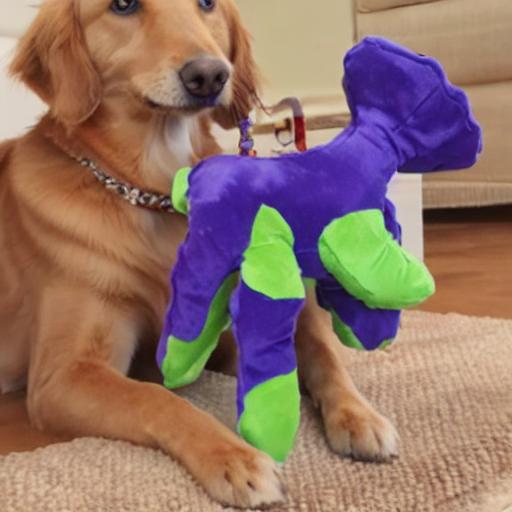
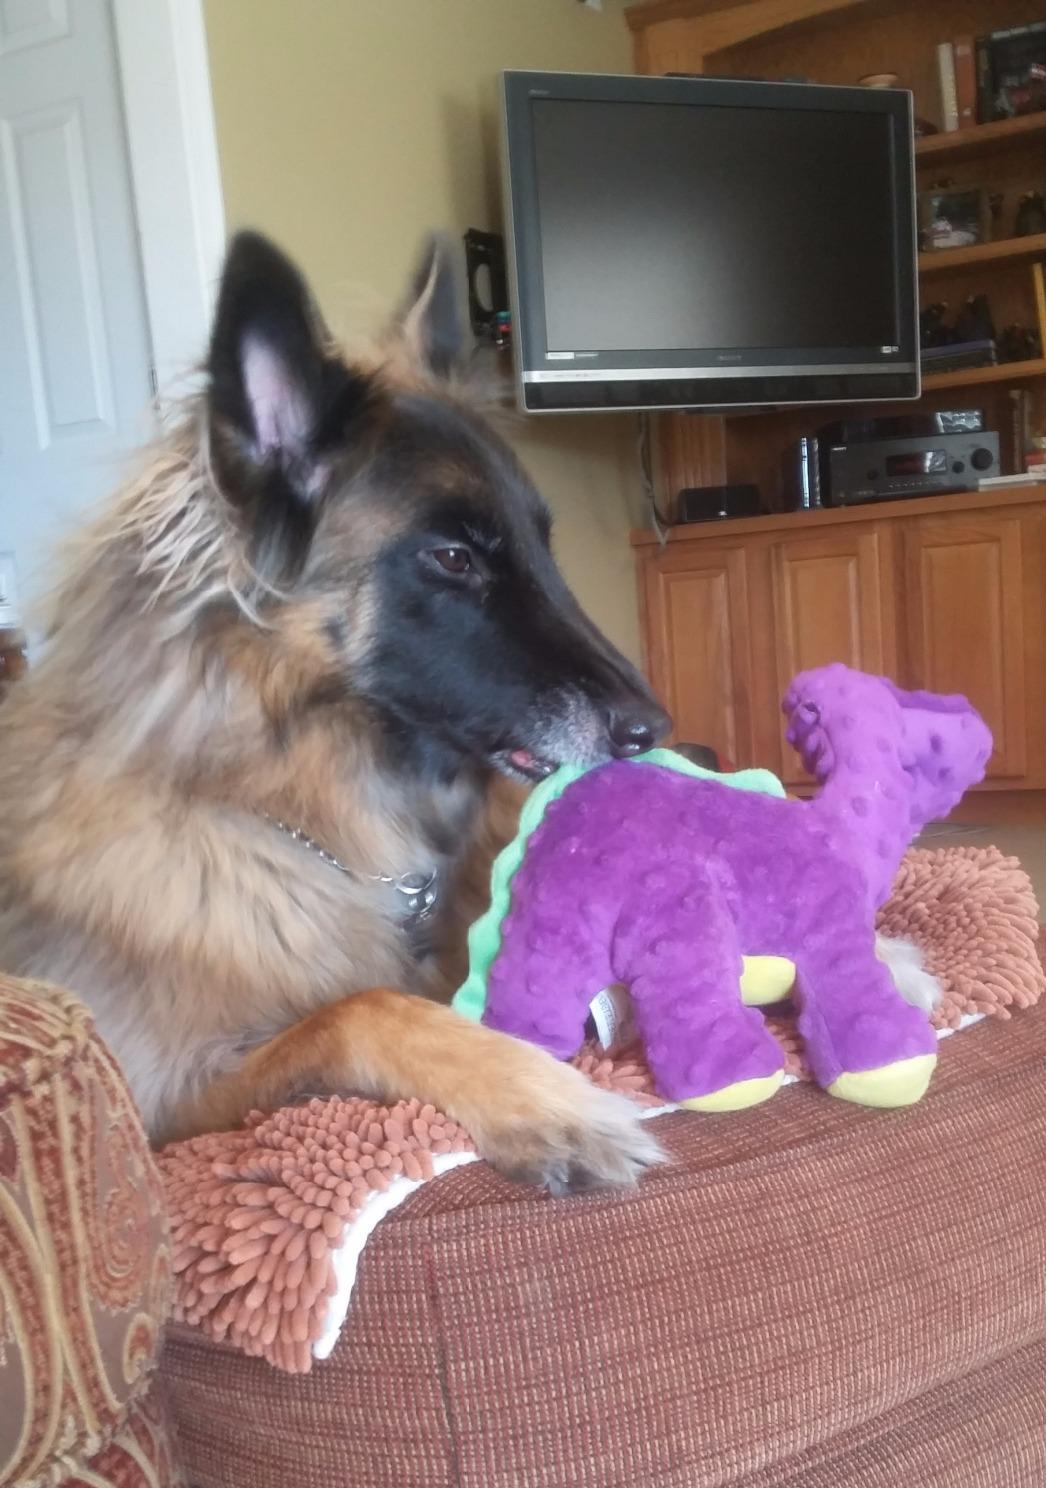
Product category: items_toy
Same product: no